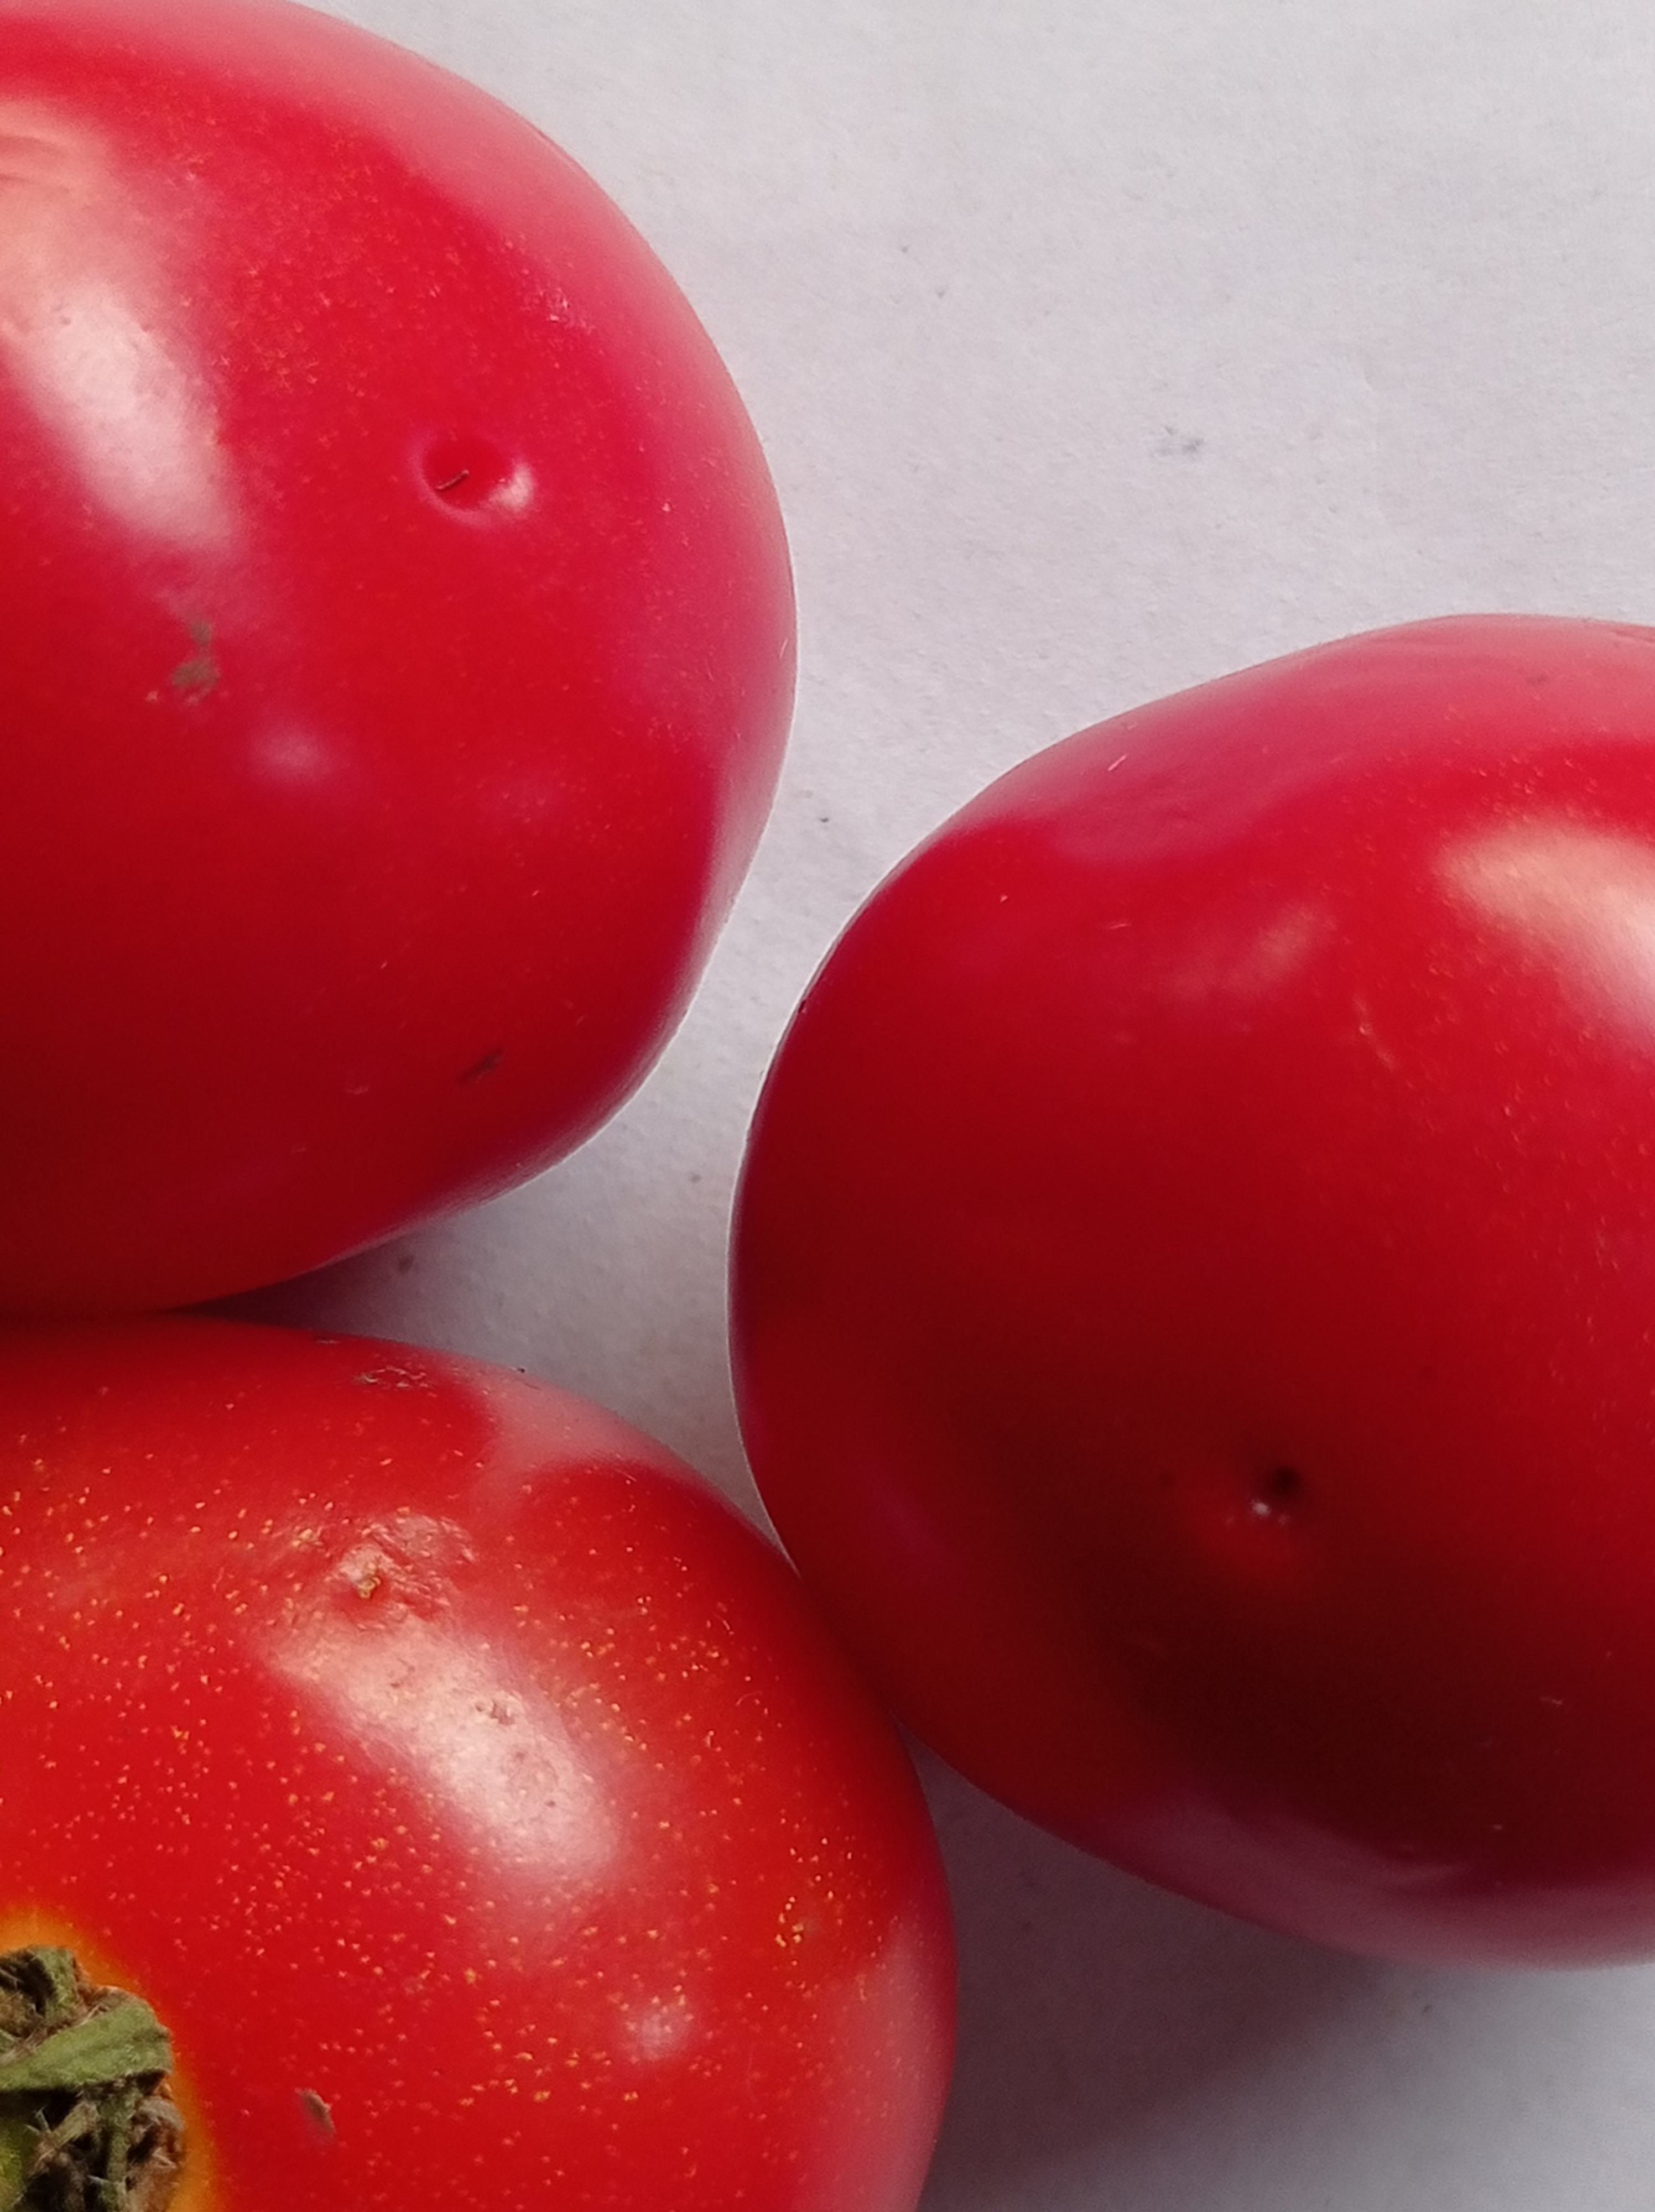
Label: Fresh